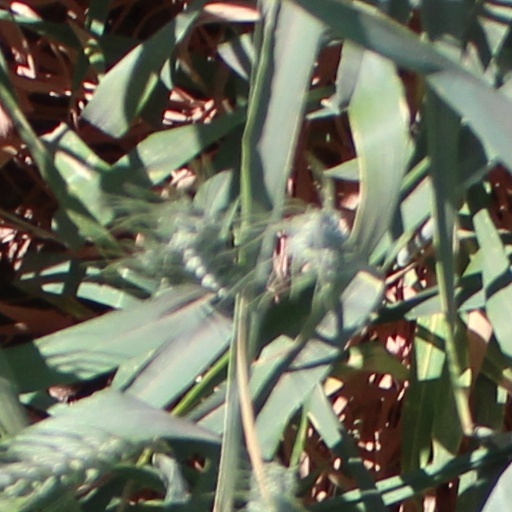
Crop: wheat